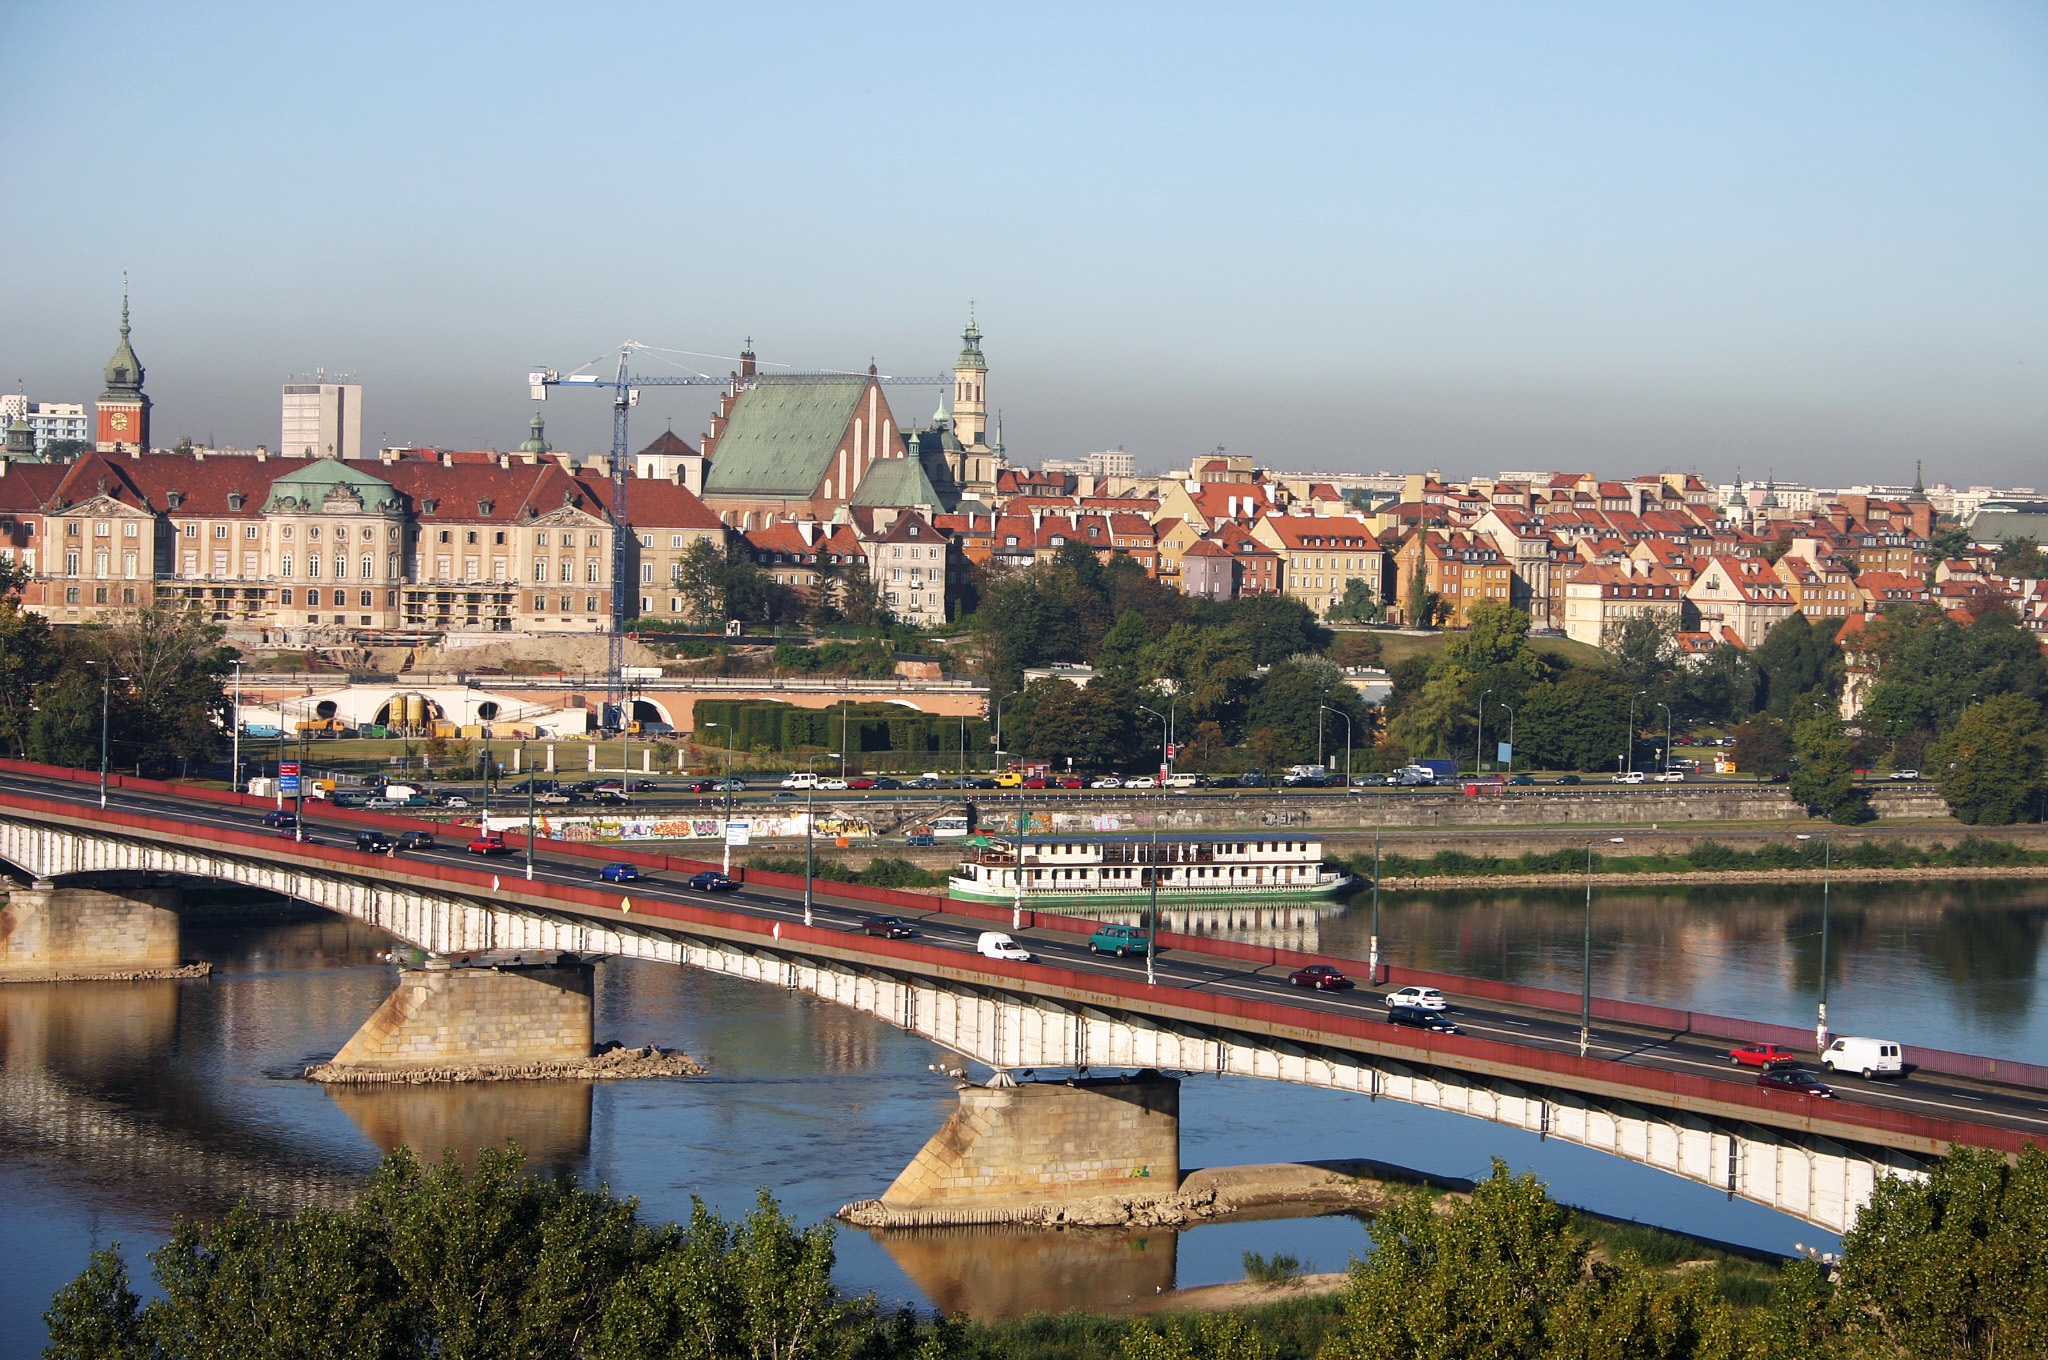
bridge, skyline, river, canal, cityscape, transport, reflection, landmark, tourism, waterway, old town, poland, warsaw, wisla, the old town